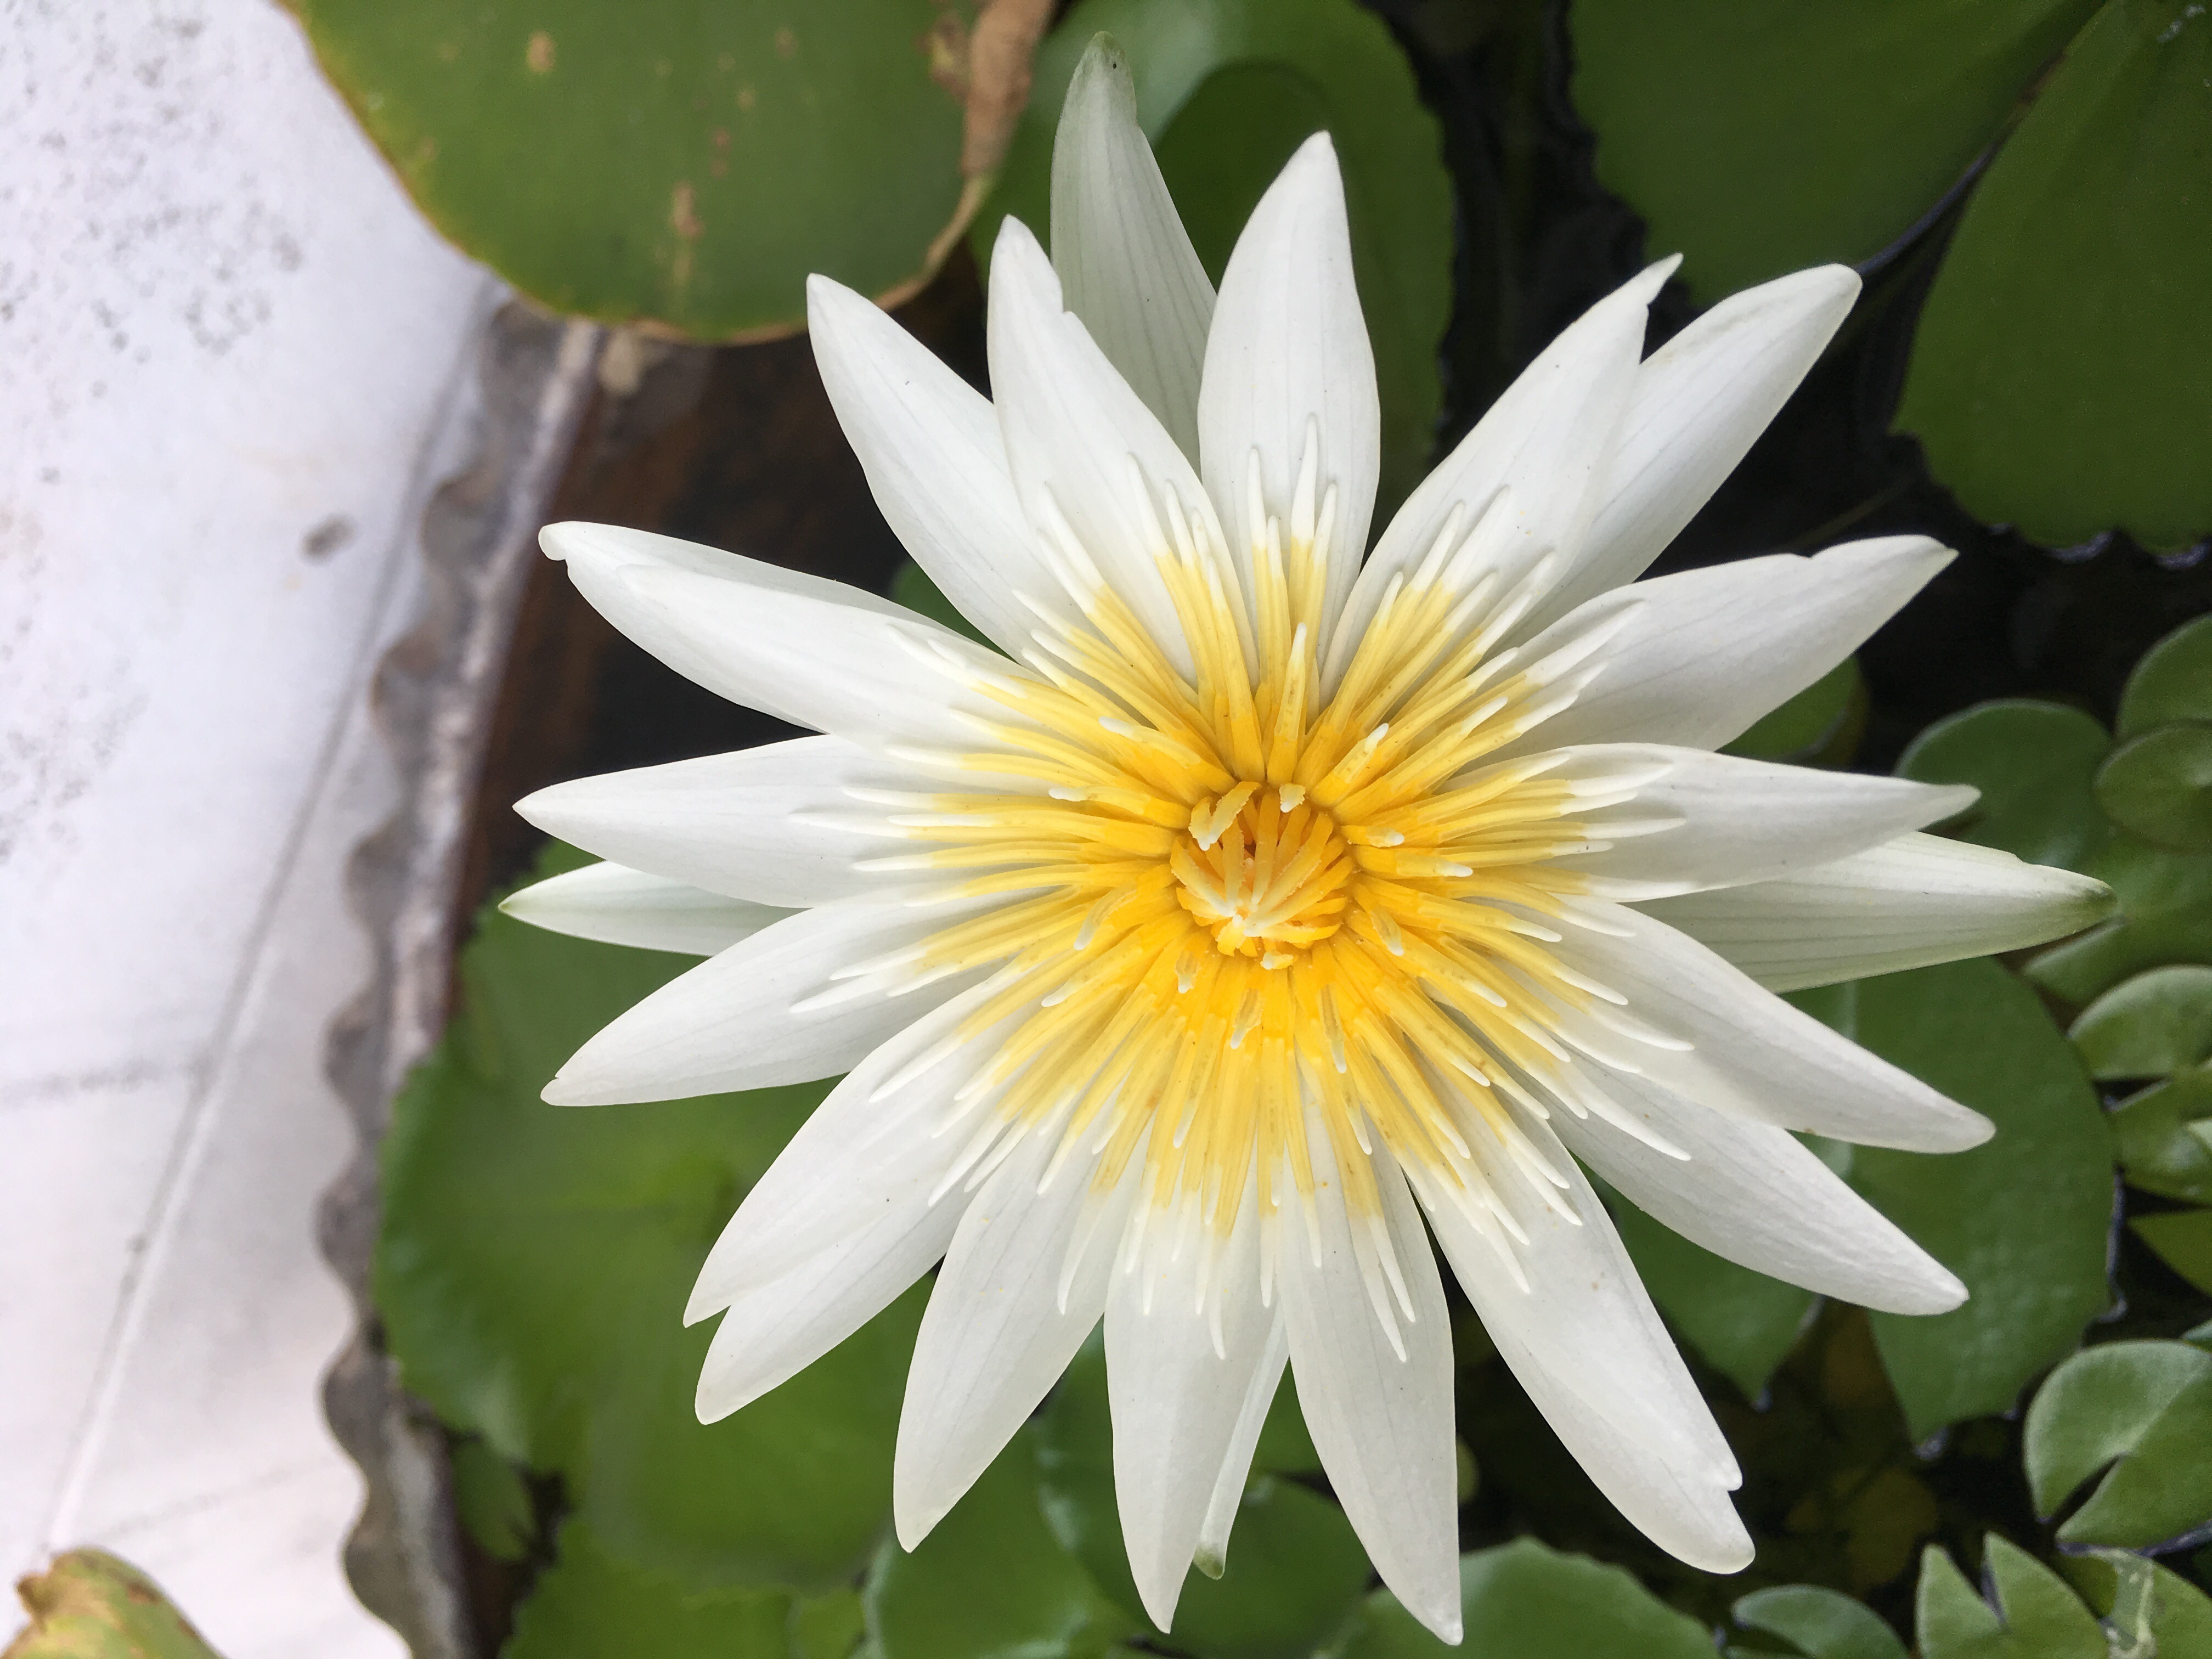
lotus, flower, fragrant white water lily, white, petal, plant, epiphyllum, flowering plant, yellow, aquatic plant, botany, water lily, leaf, close up, wildflower, terrestrial plant, plant stem, houseplant, sacred lotus, dutchman's pipe, annual plant, pollen, dicotyledon, cactus, perennial plant, crenate orchid cactus